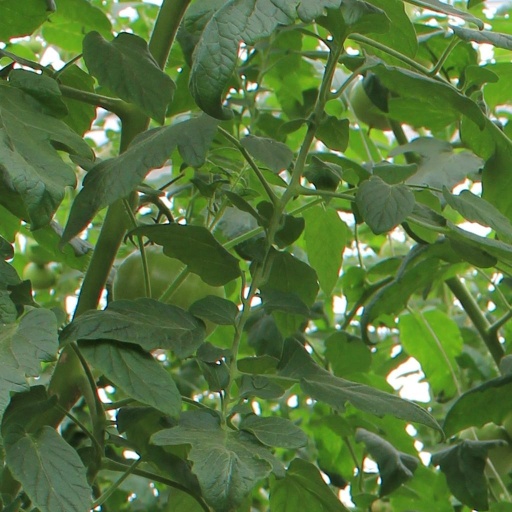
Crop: tomato